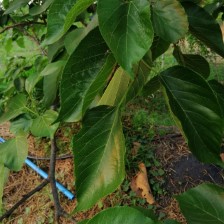
Variety: TaiwanMeacho